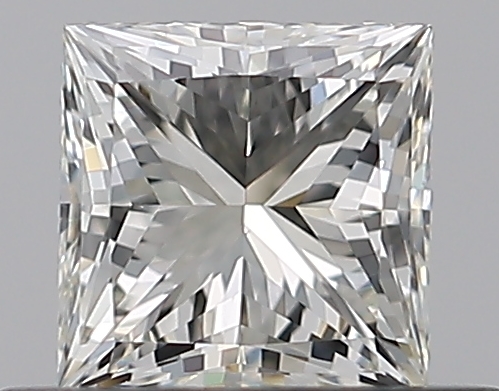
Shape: princess
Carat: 0.51
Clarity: VS1
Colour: K
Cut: EX
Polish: EX
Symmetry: GD
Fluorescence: M
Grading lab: GIA
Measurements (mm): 4.28 x 4.28 x 3.17